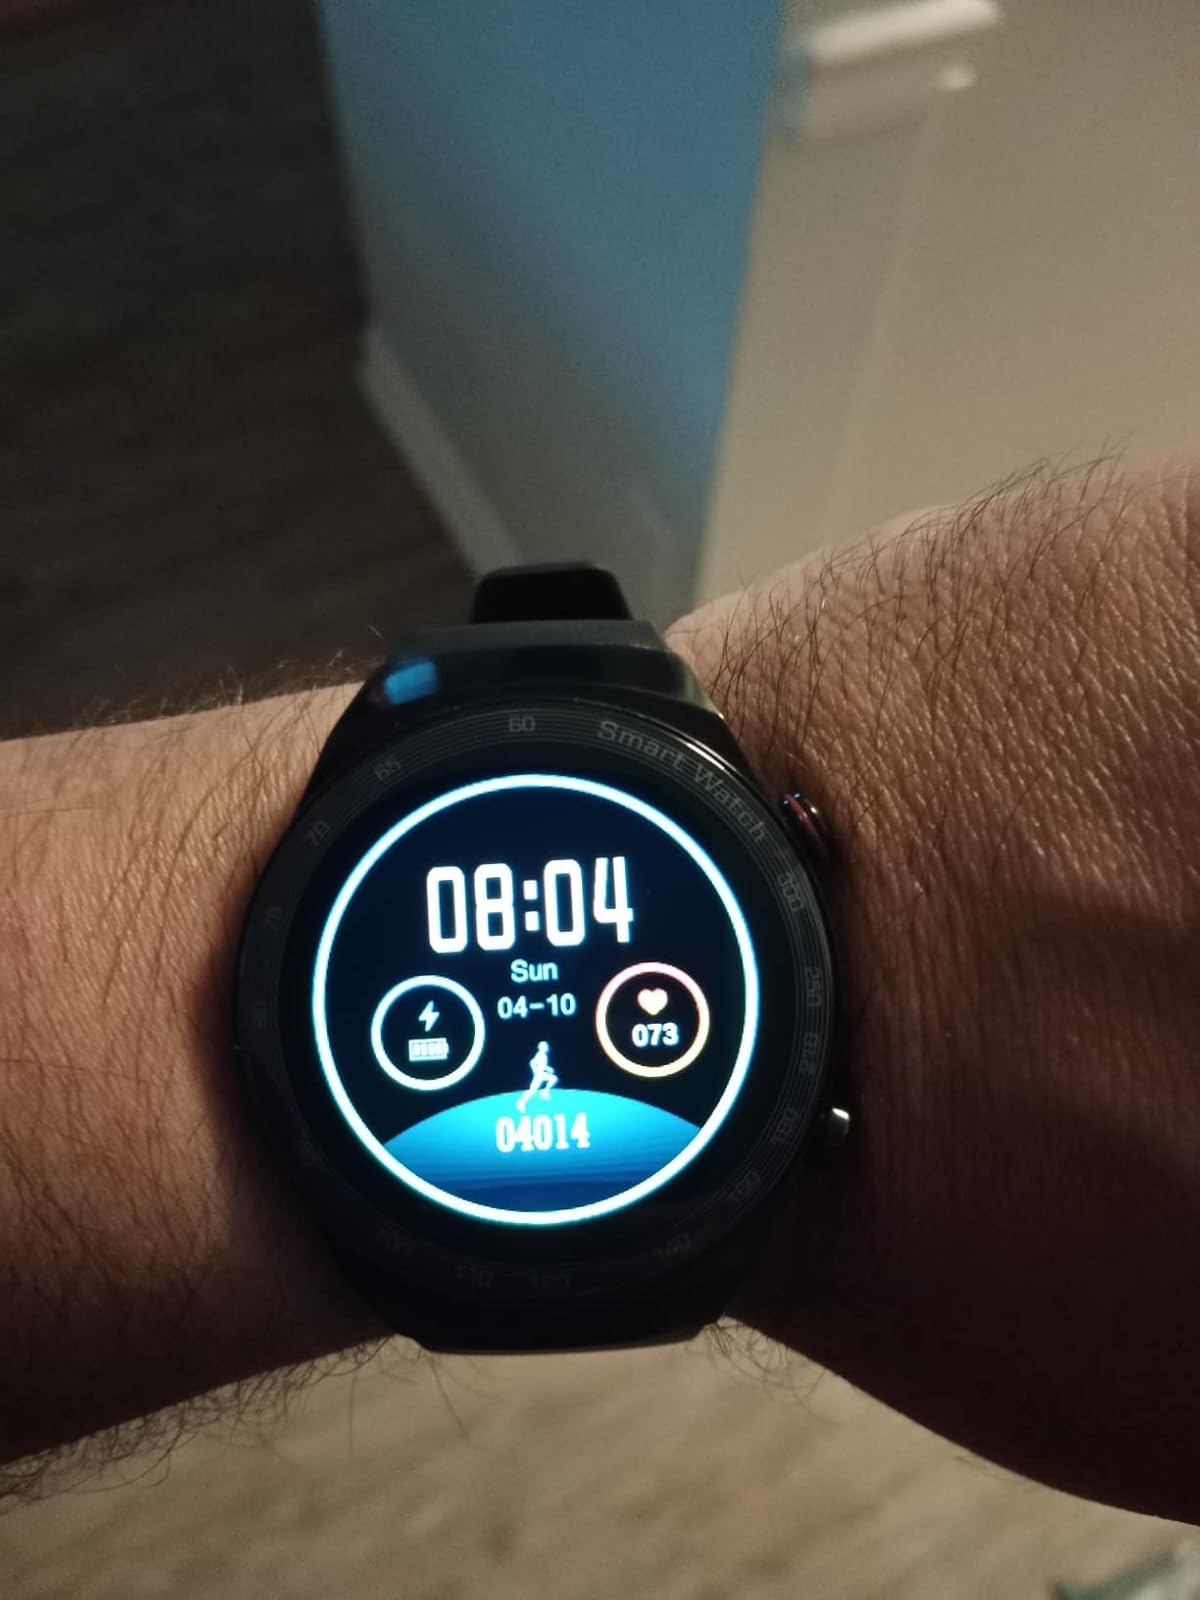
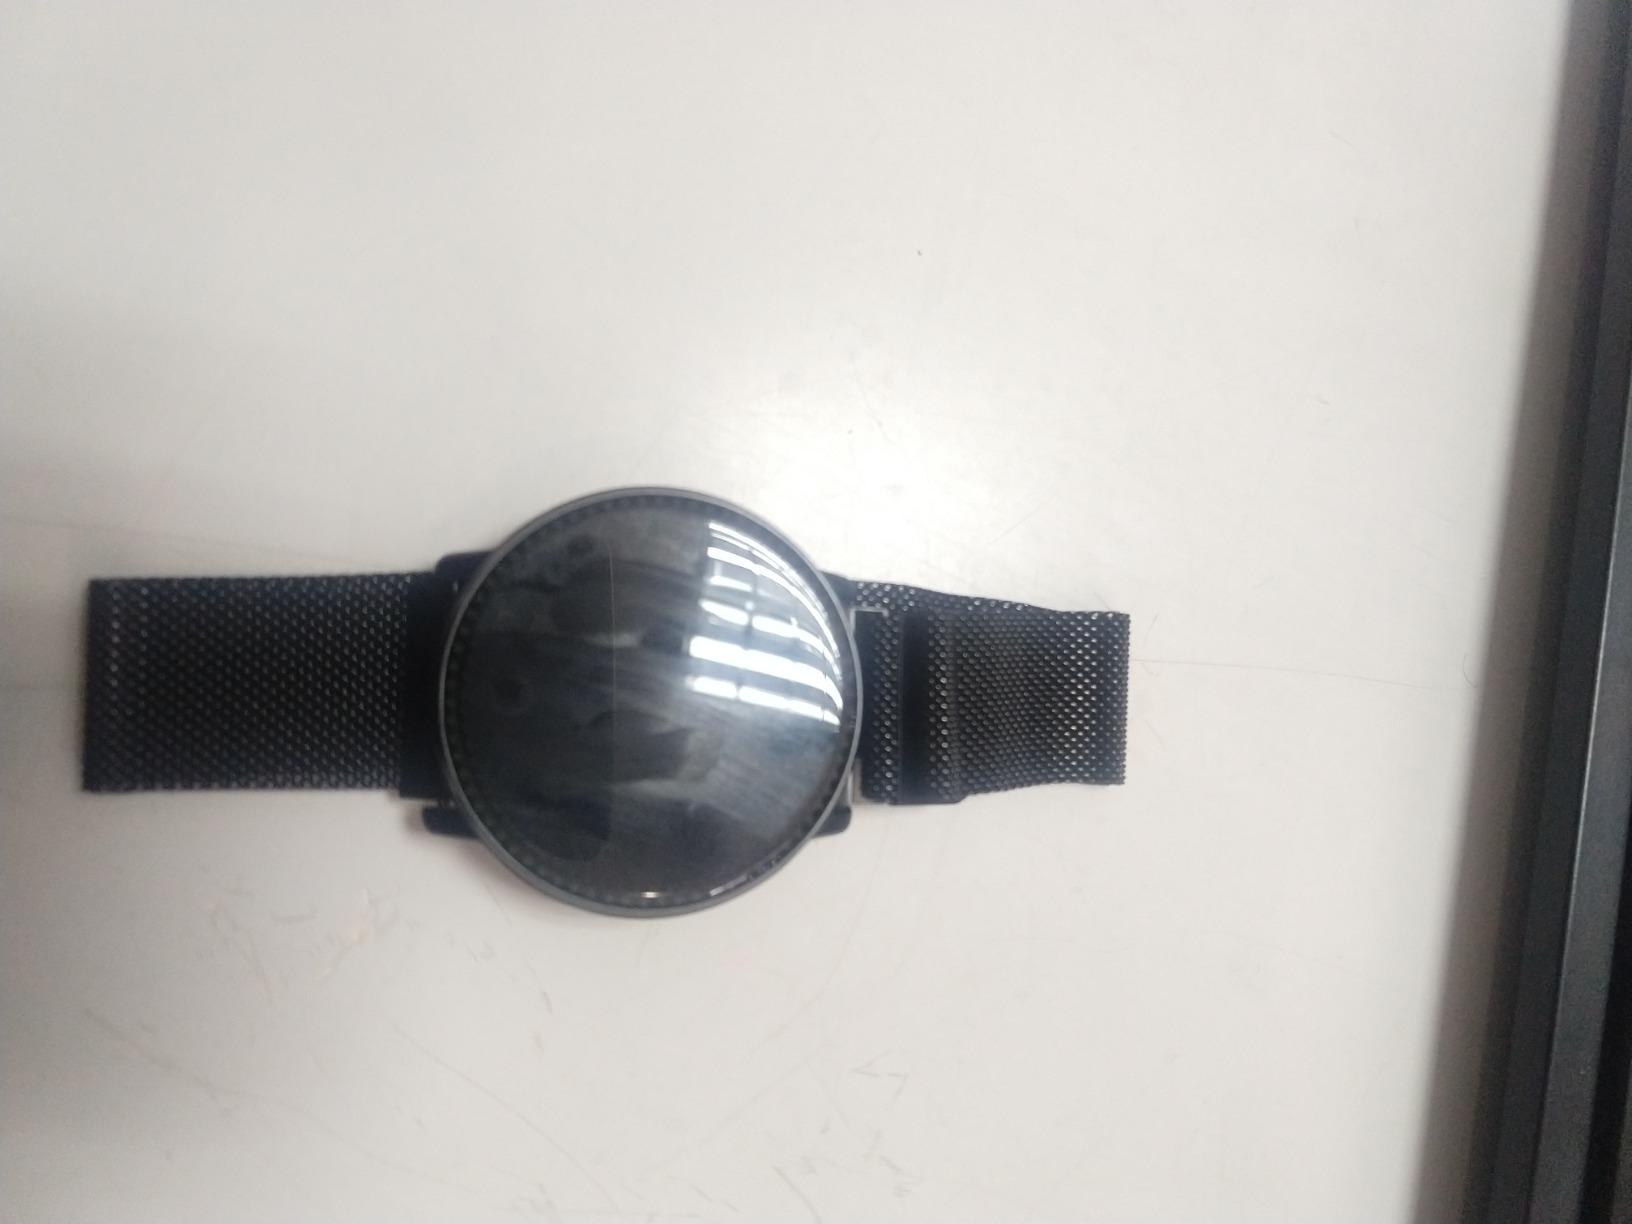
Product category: smartwatch
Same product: no